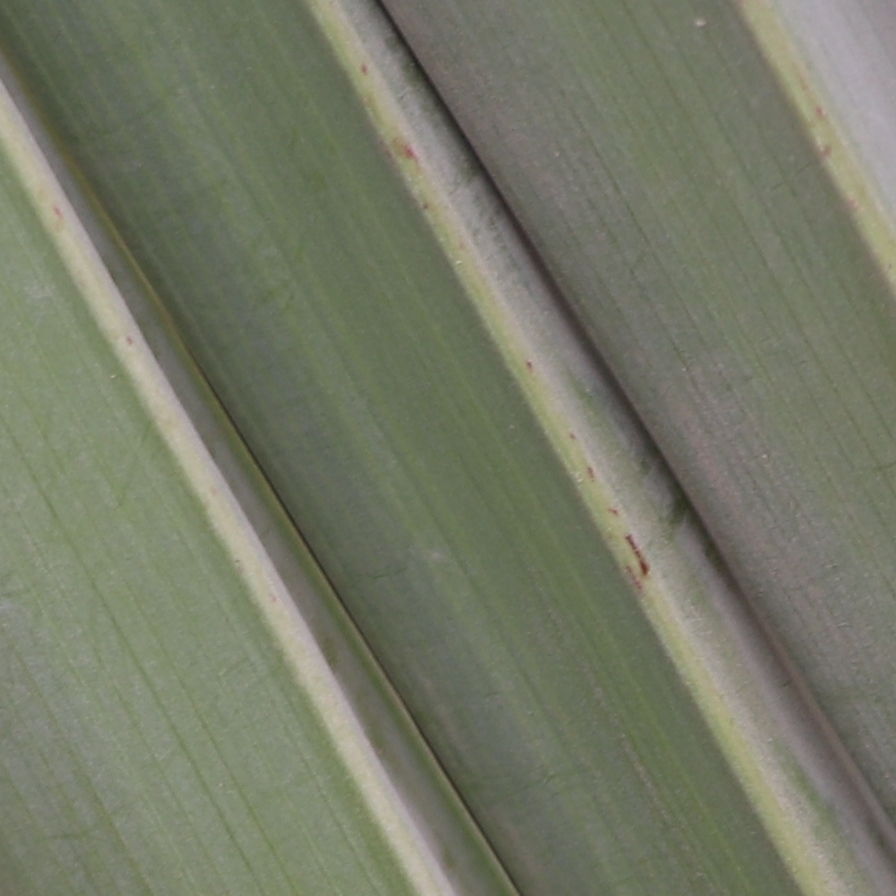
Label: Healthy